Last Man Standing (1996 film)

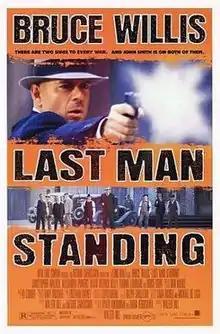
Theatrical release poster

Last Man Standing is a 1996 American Neo-Western action film written and directed by Walter Hill, and starring Bruce Willis, Christopher Walken and Bruce Dern. It is a credited remake of Akira Kurosawa's "Yojimbo".